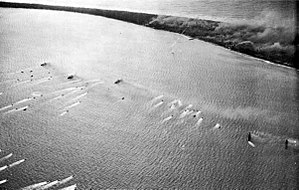
Slaget om Eniwetok
Landgangsfartøjer på vej til Eniwetokden 19. februar 1944.
Slaget om Eniwetok var et slag mellem USA og Kejserriget Japan i Stillehavskrigen under 2. verdenskrig, udkæmpet mellem den 17. februar og den 23. februar 1944, på Eniwetokatollen i Marshalløerne.